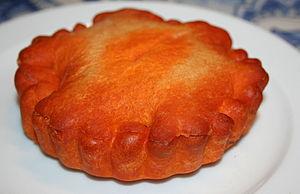
La cuisine occitane est une cuisine diversifiée qui a des traits caractéristiques de la cuisine méditerranéenne, mais se différencie des cuisines catalane et italienne. En raison de la taille de l'Occitanie et la grande variété de ses terroirs, allant des Pyrénées aux Alpes, de la côte méditerranéenne au Massif central qu'elle englobe majoritairement, c'est une cuisine très variée mais, au-delà de la traditionnelle partition entre l'usage de la graisse de canard au sud ouest et de l'huile d'olive au sud-est, il existe un certain nombre de traits communs à l'ensemble de ce territoire et l'opposant parfois nettement au reste de la France.